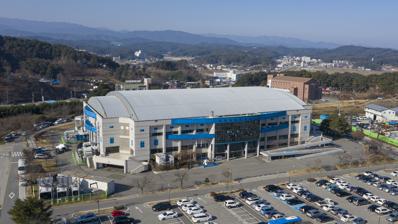
Building: Gangneung Gymnasium
Country: South Korea
Year built: 1998
Multi-purpose indoor area, South Korea Gangneung Gymnasium Location Gangneung , South Korea Coordinates 37°46′26″N 128°53′33″E / 37.7737639°N 128.892519°E / 37.7737639; 128.892519 Capacity 3,500 Olympic Mode Opened 1998 Gangneung Gymnasium ( Korean : 강릉실내종합체육관 ) is a multi-purpose indoor arena, located in the coastal city of Gangneung , South Korea . It was opened in 1998 for ice hockey at the 1999 Asian Winter Games . The seating capacity is 3,500. It is converted into ice surface when needed, while the underground floor is a permanent ice rink. It was used for the 2009 World Women's Curling Championships , 2013 Special Olympics World Winter Games , 2017 World Junior Curling Championships , and 2017 World Wheelchair Curling Championship . It was used for both the 2018 Winter Olympics and 2018 Winter Paralympics as the venue for curling and wheelchair curling. It also was used for the 2024 Winter Youth Olympics as the venue for curling. It is the only Olympic venue in Gangneung which existed prior to the selection of PyeongChang as host city of the 2018 Winter Games. For the Games it was named the Gangneung Curling Centre ( 강릉 컬링 센터 ). It was renovated between October 2015 and October 2016 in preparation for the Games. Gallery References